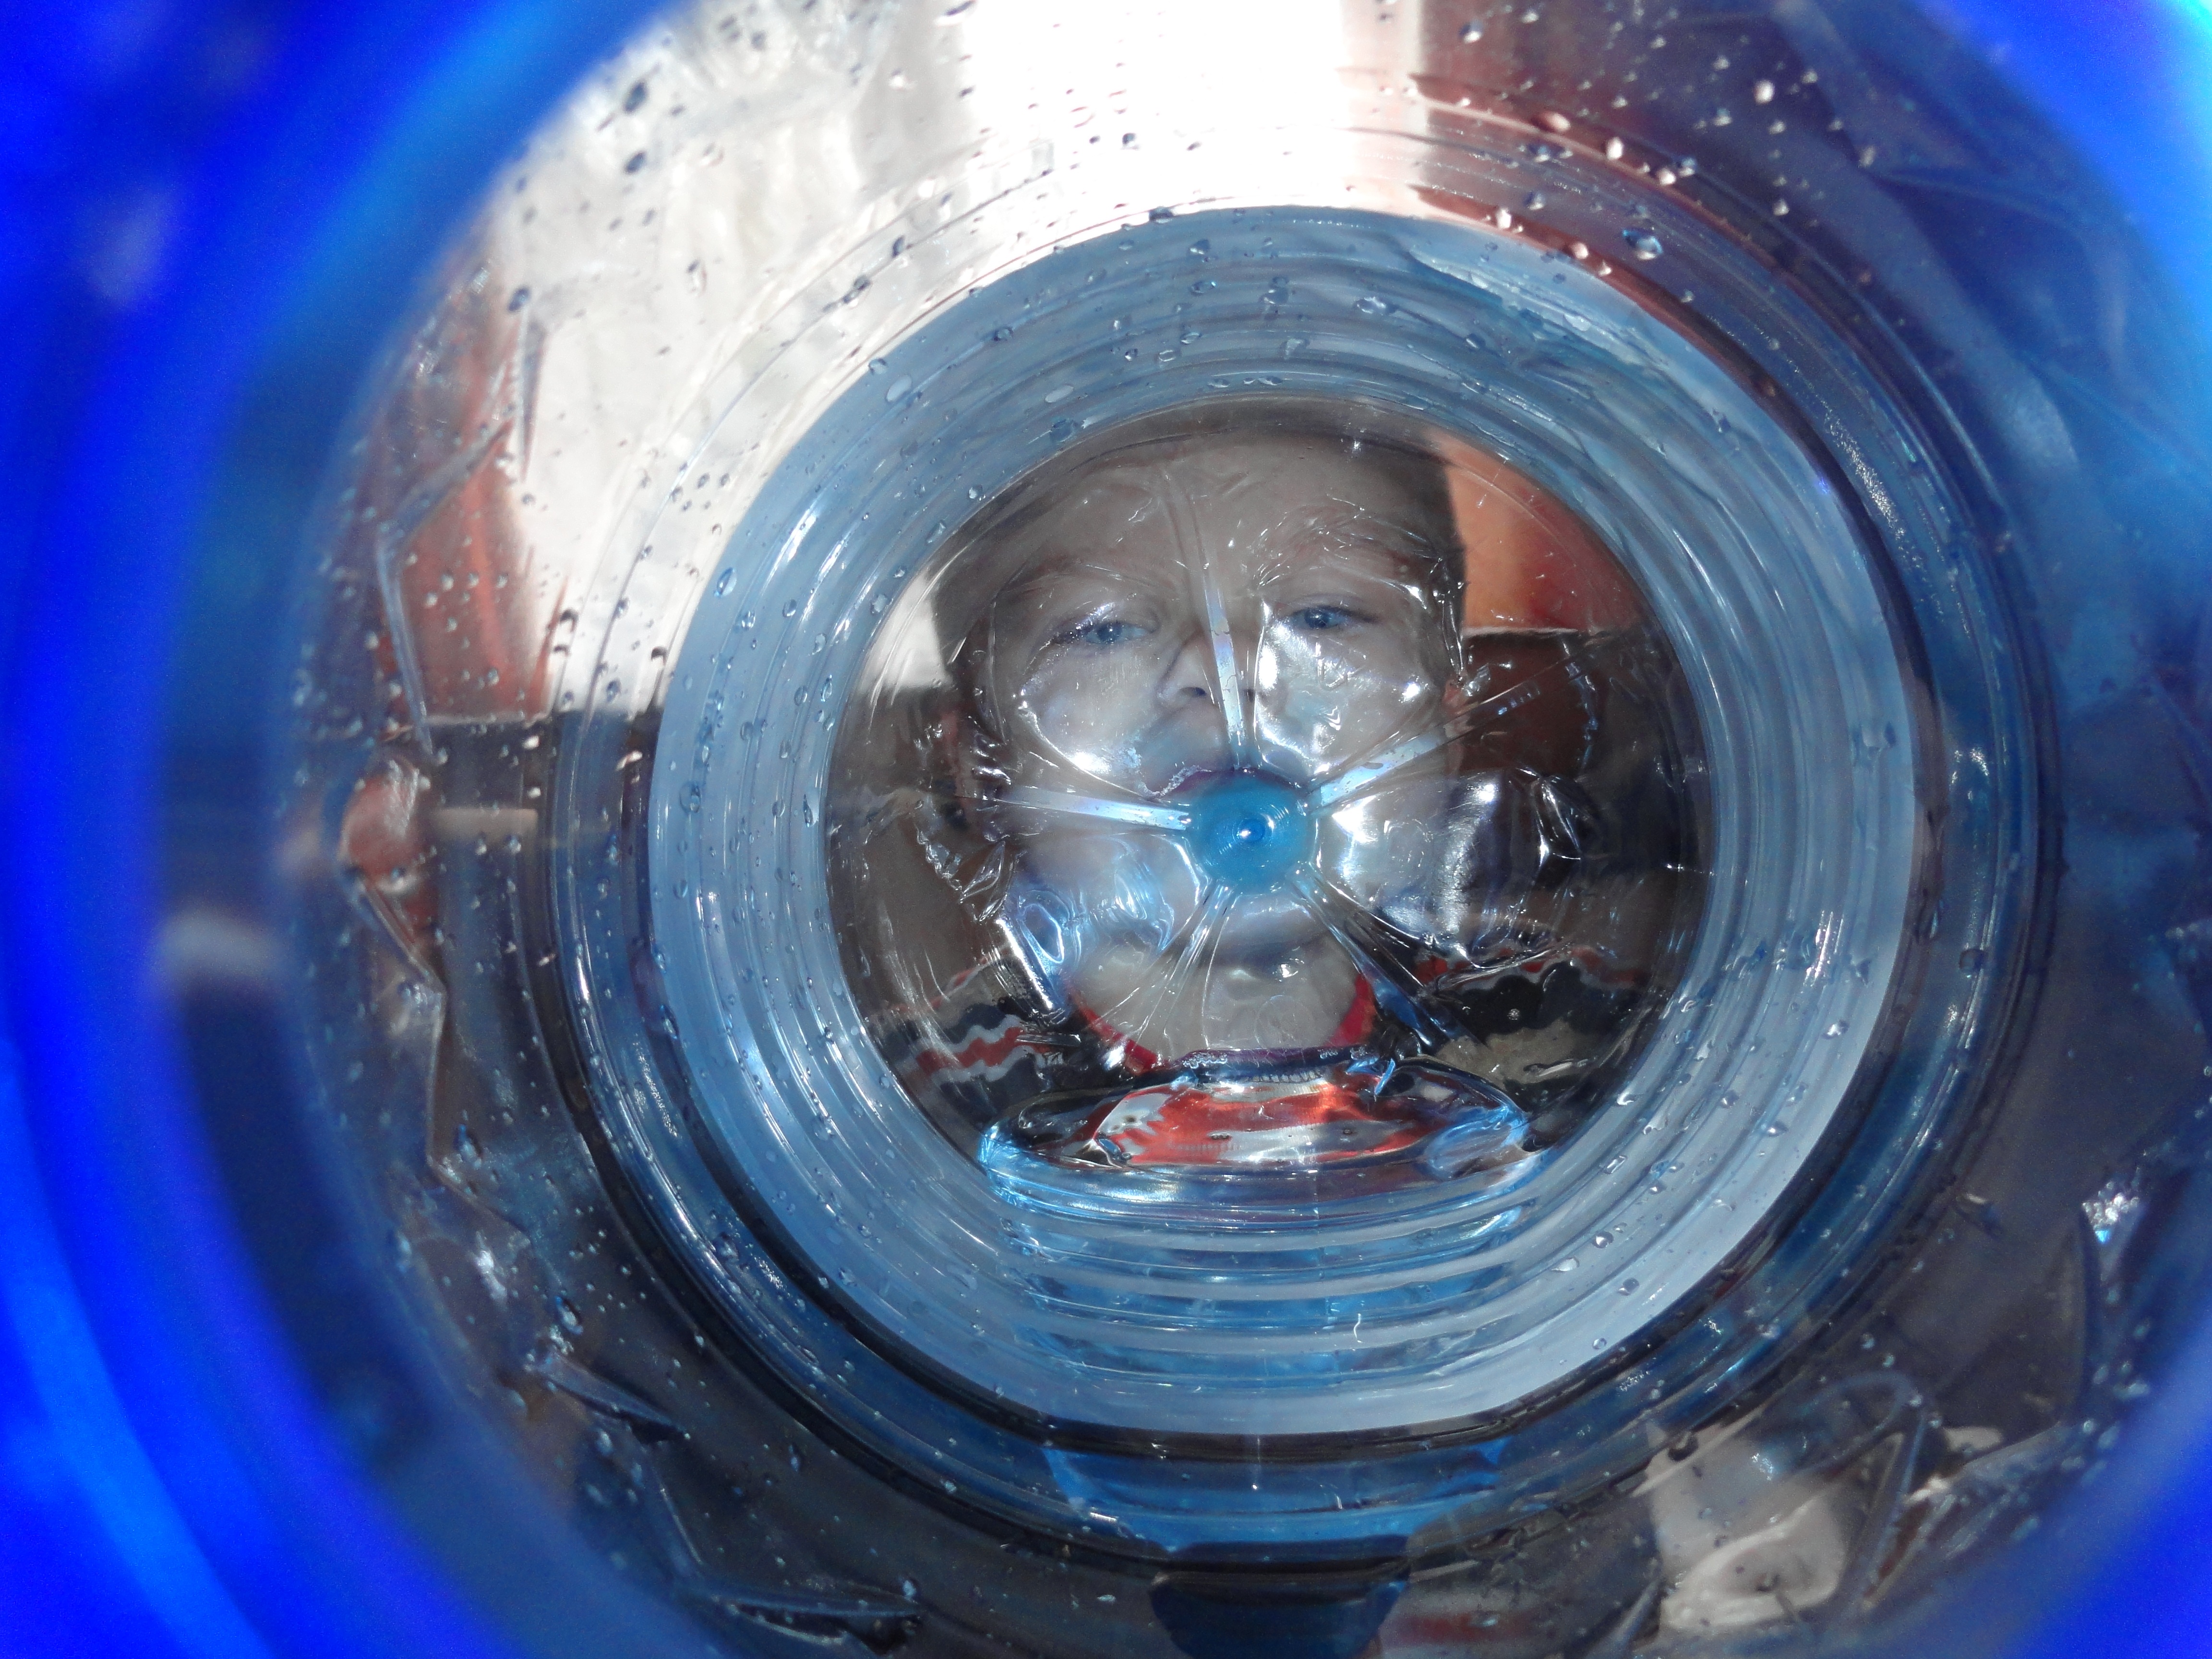
water, light, wheel, glass, reflection, color, bottle, blue, baby, circle, drinking, organ, macro photography, plastic bottle, vortex, atmosphere of earth, aircraft engine